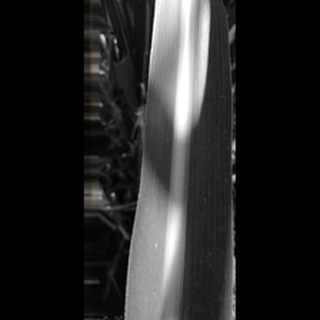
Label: healthy_sugarcane